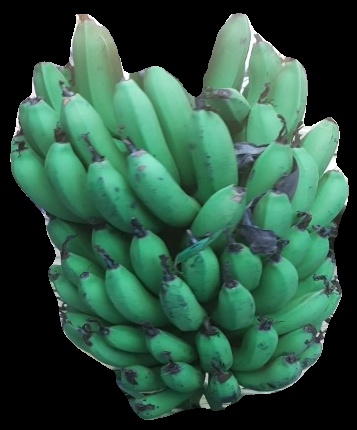
Variety: pachbale
Grade: grade2